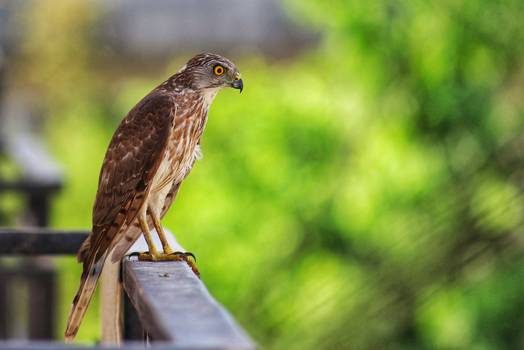
Label: No Watermark